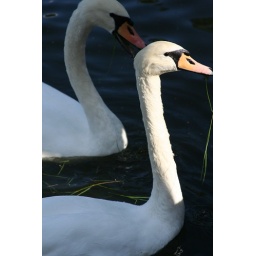
Swans swimming in a lake in Aulako park